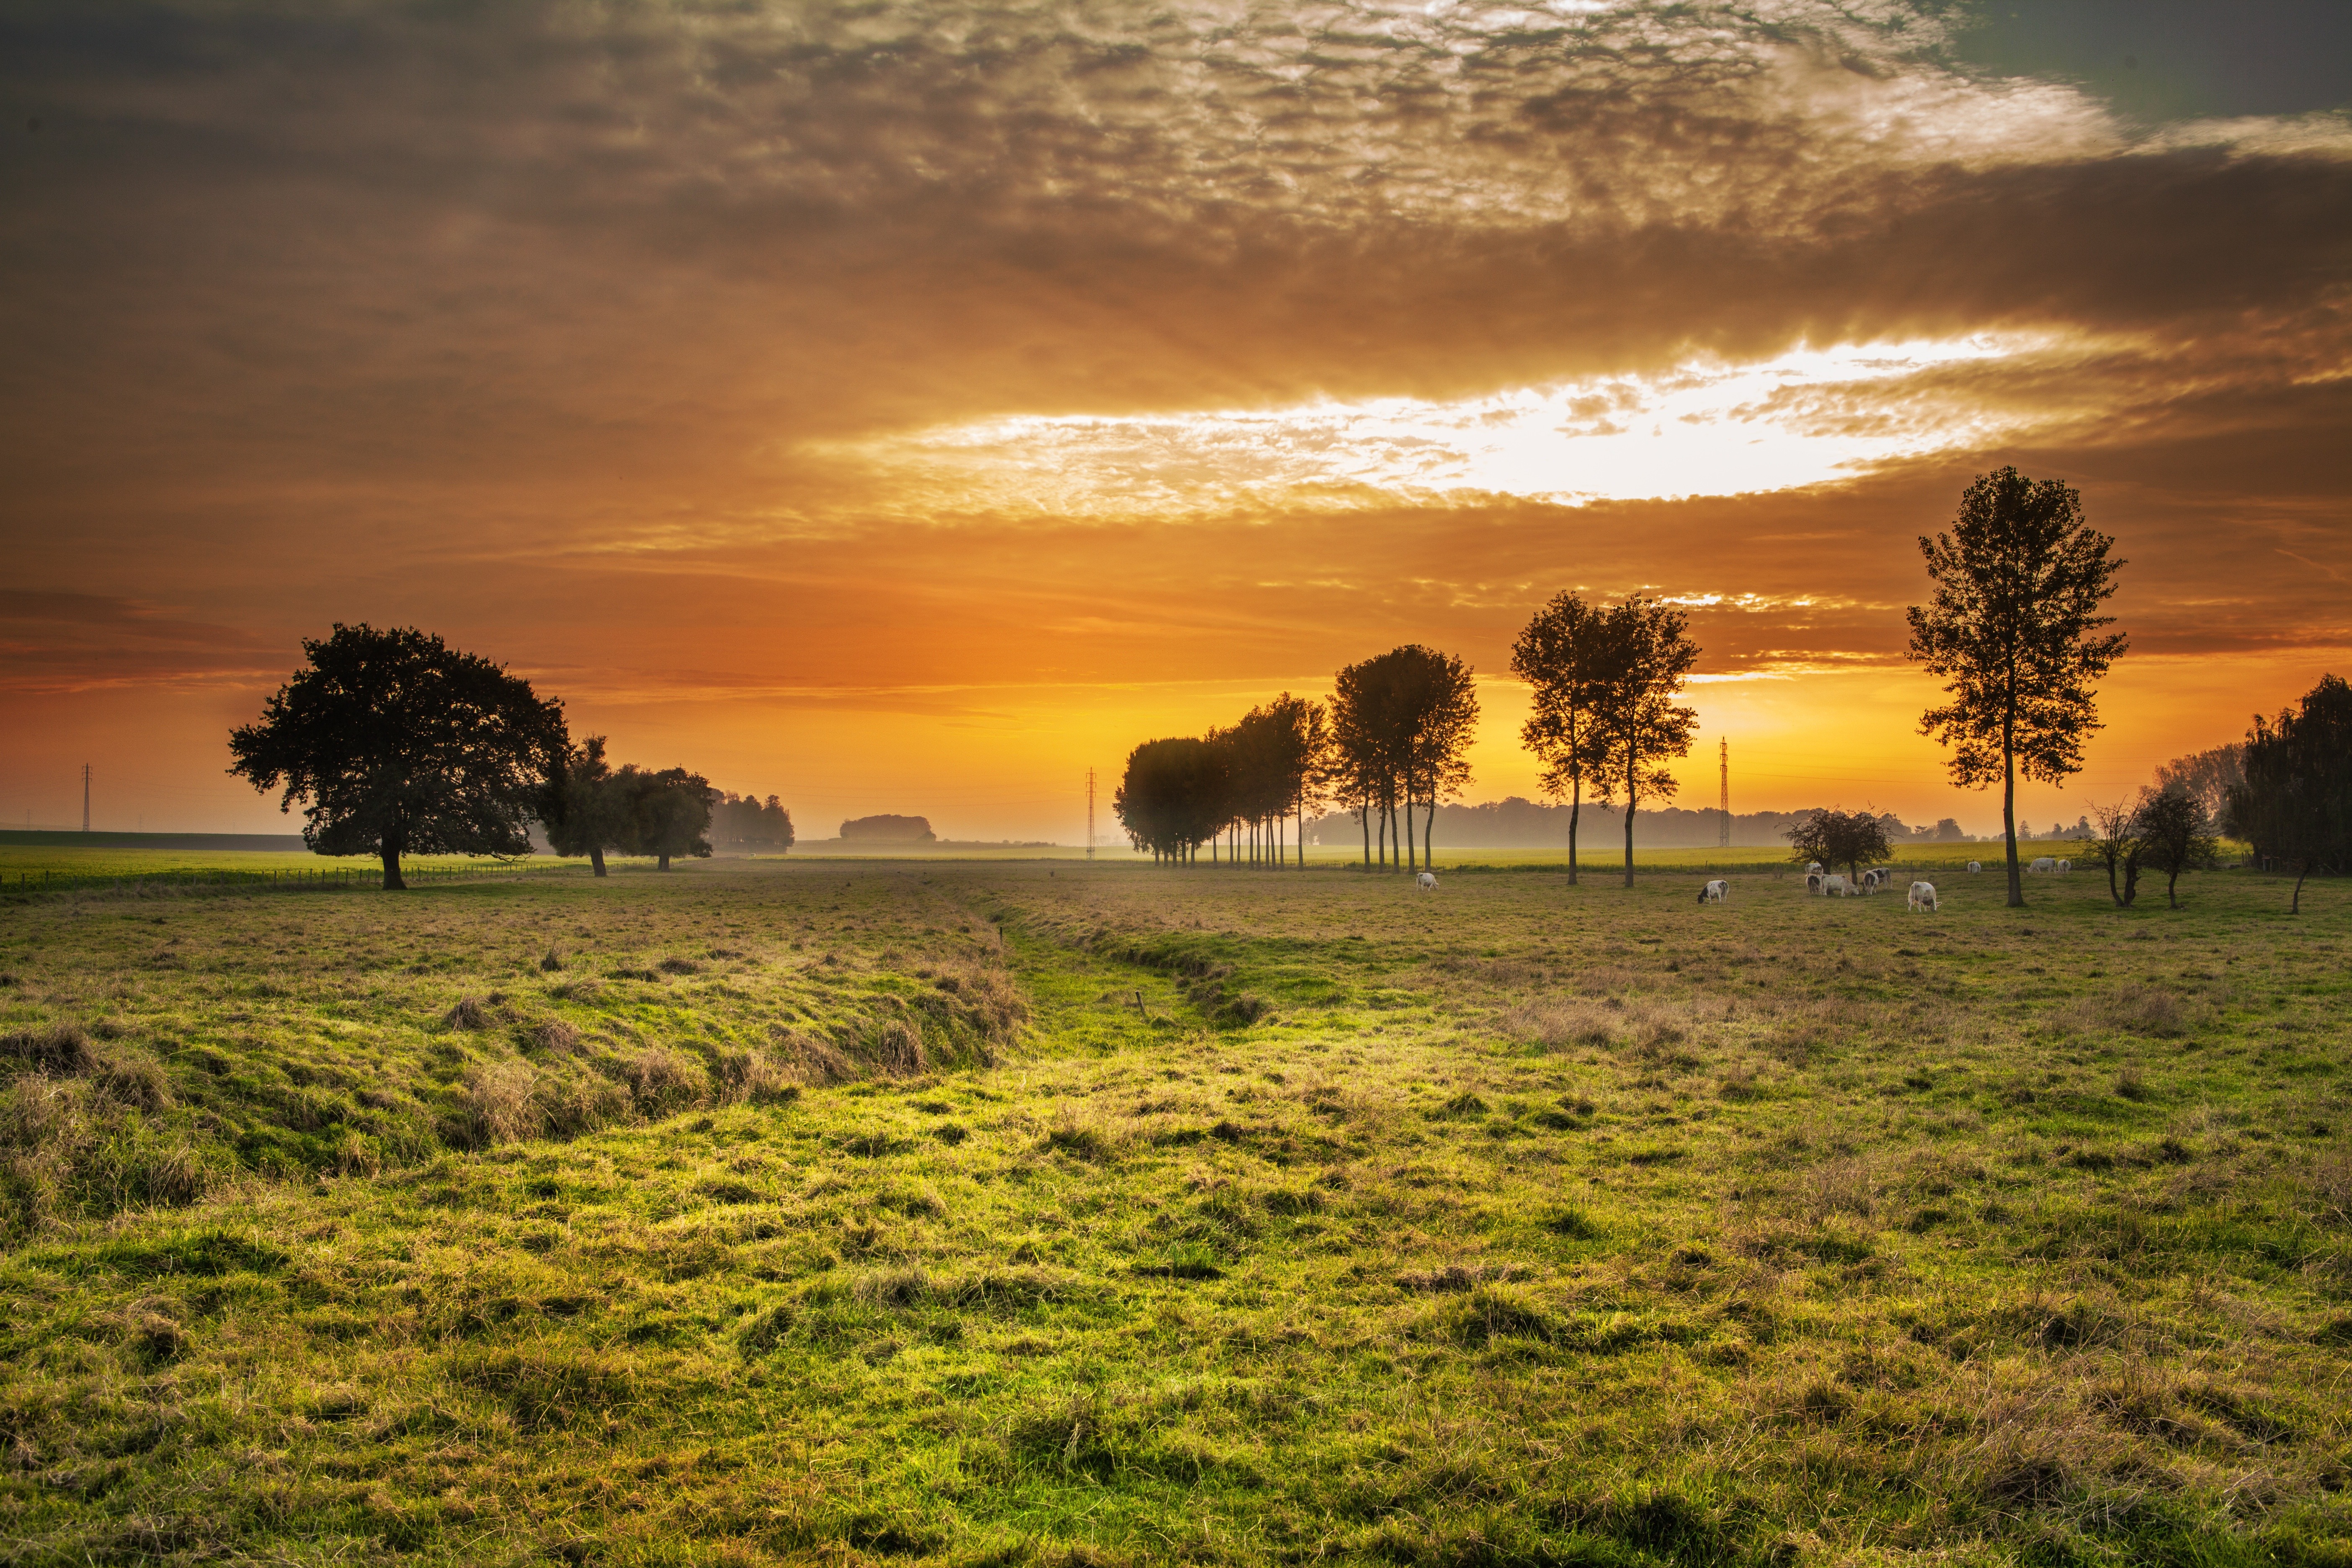
landscape, tree, nature, grass, horizon, cloud, sky, sun, sunrise, sunset, hay, field, farm, meadow, prairie, countryside, sunlight, morning, hill, dawn, dusk, evening, twilight, rural, calm, savanna, plain, trees, cows, clouds, fields, grassland, quiet, habitat, rural area, natural environment, atmospheric phenomenon